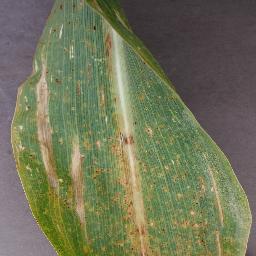
Label: Corn_(Maize)___Northern_Leaf_Blight